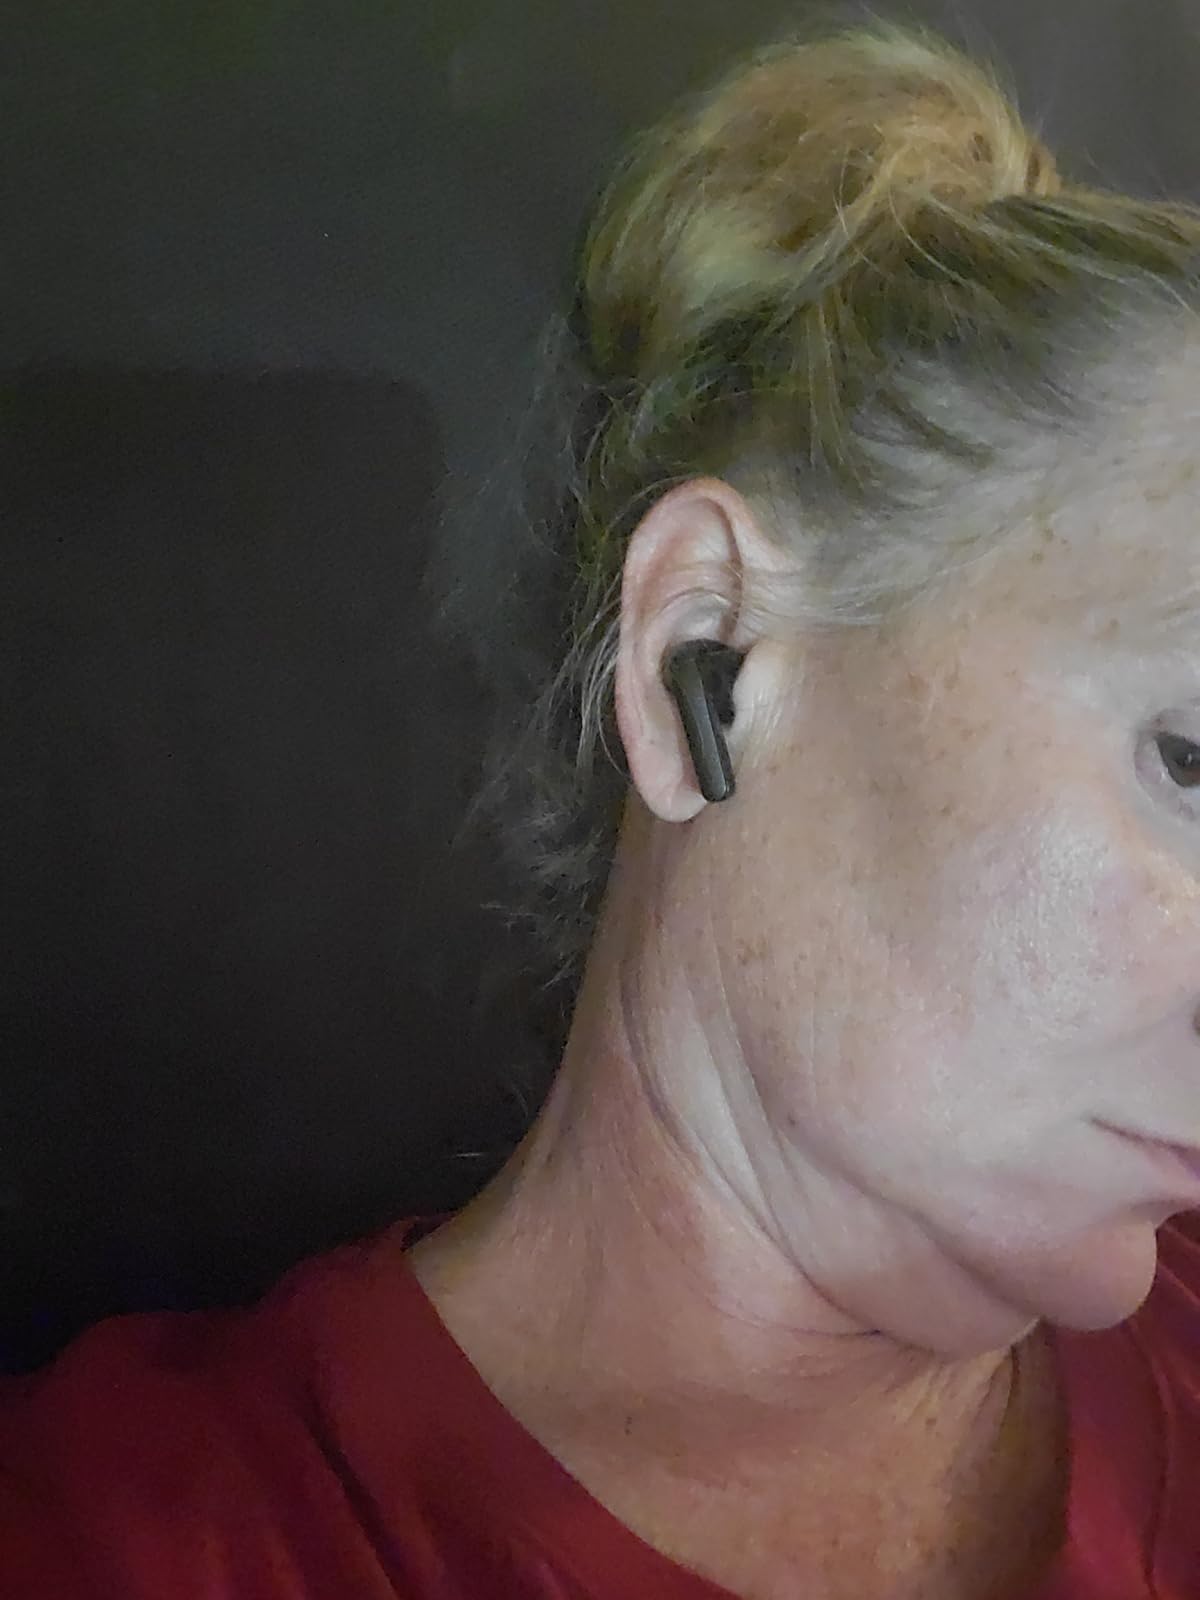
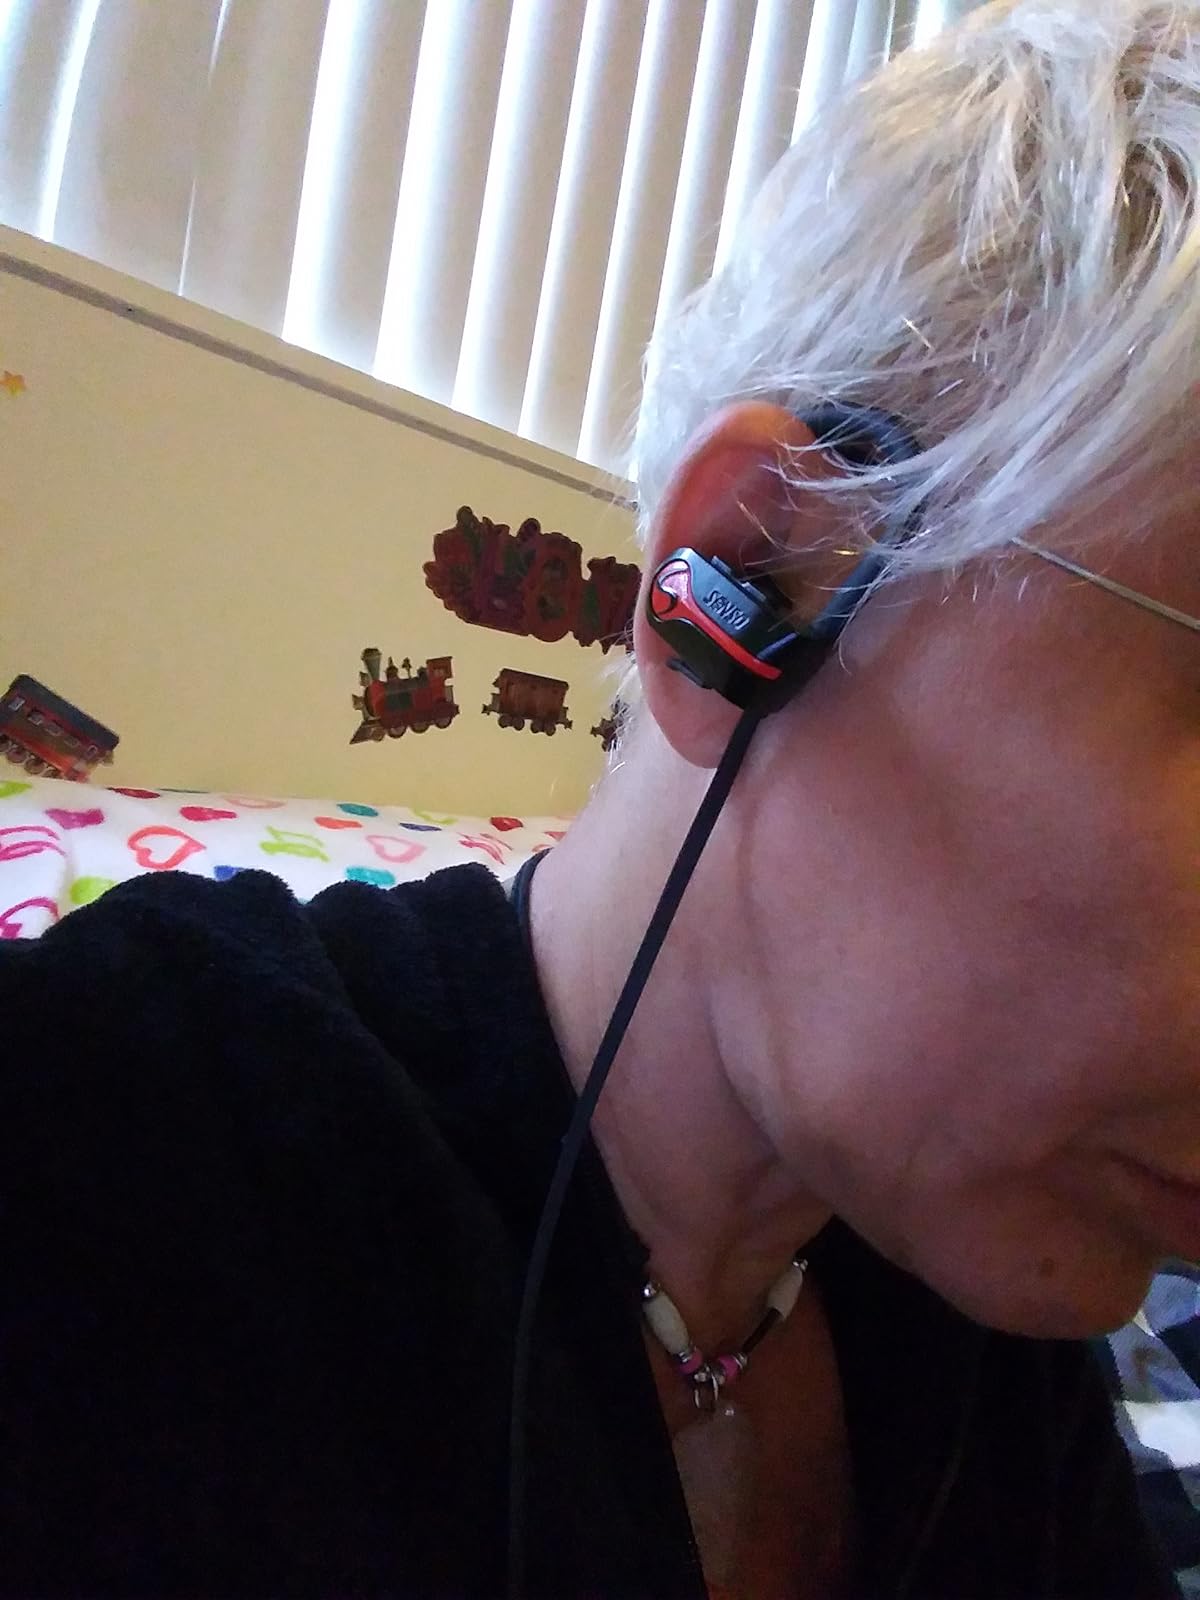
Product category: earbuds
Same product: no